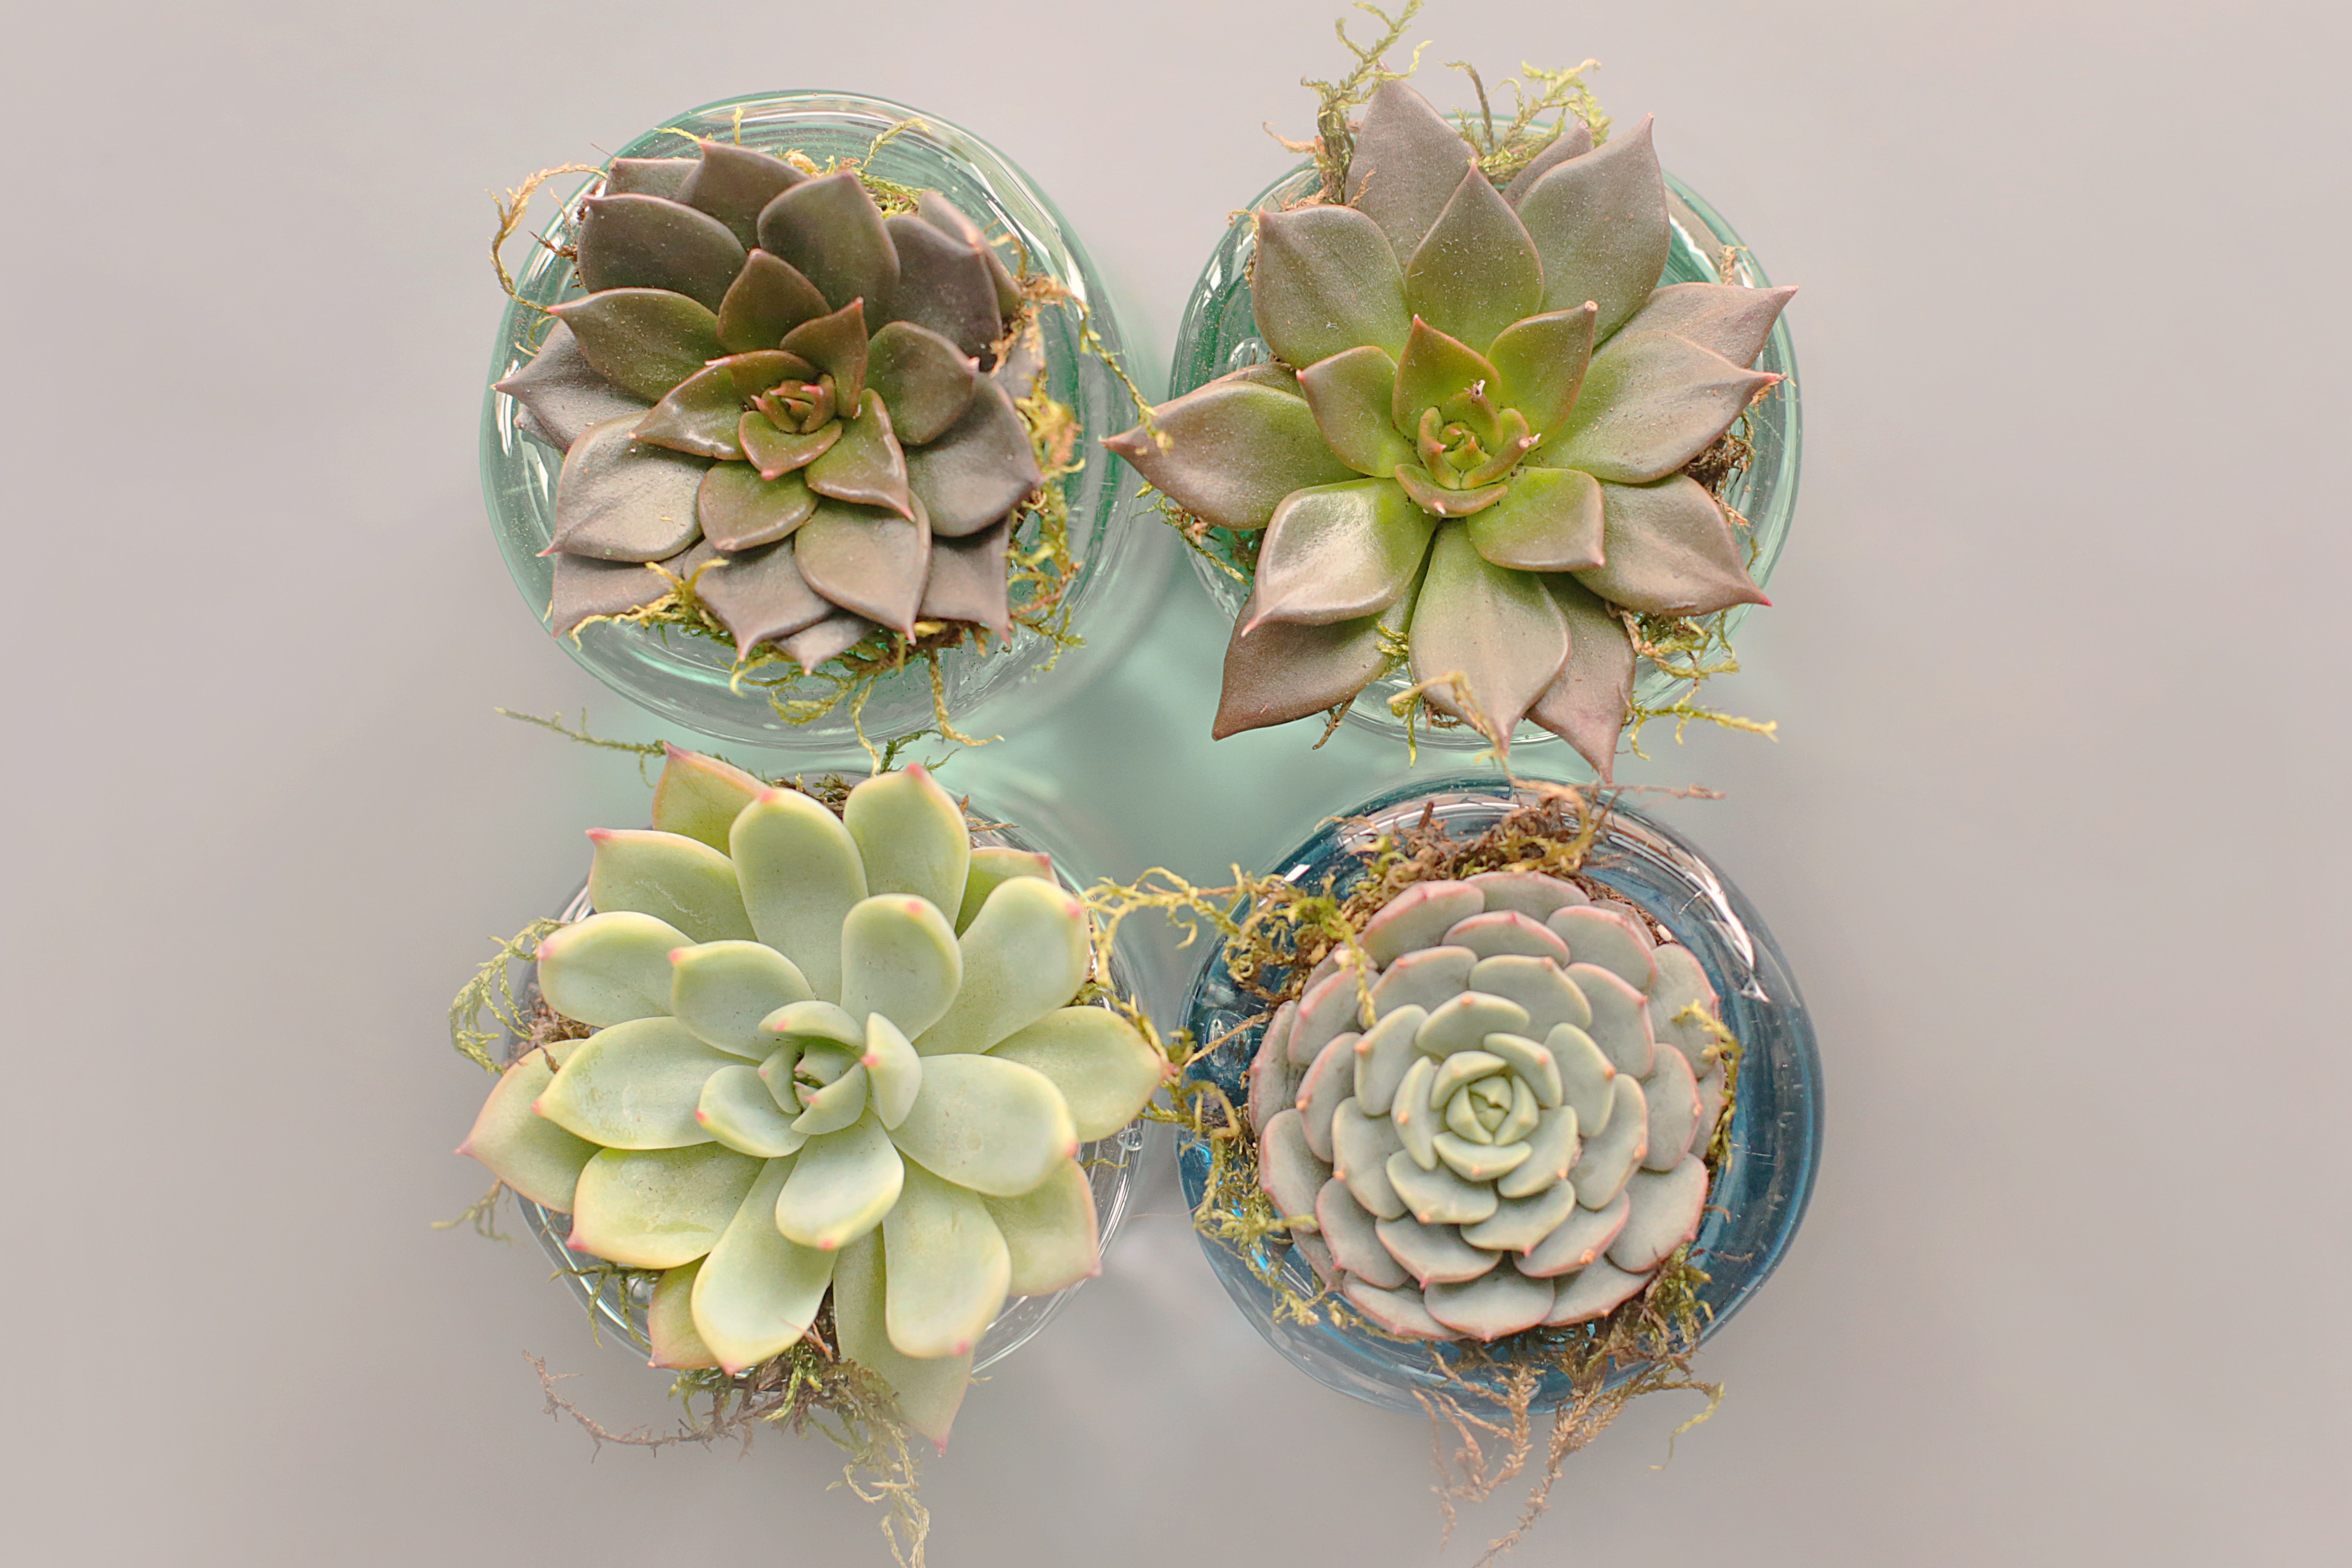
flower, cut flowers, echeveria, plant, artificial flower, petal, hair accessory, bouquet, party favor, stonecrop family, floral design, wedding favors